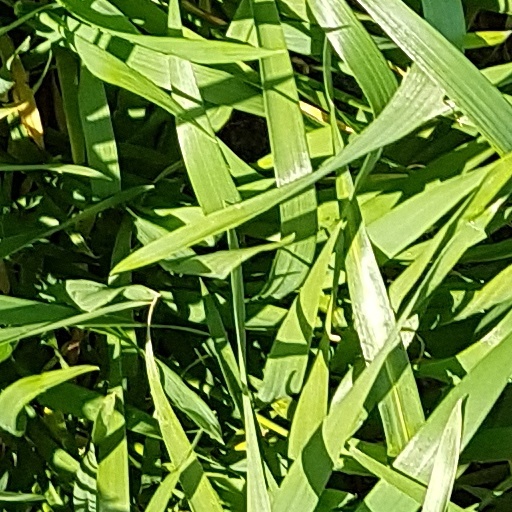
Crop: wheat